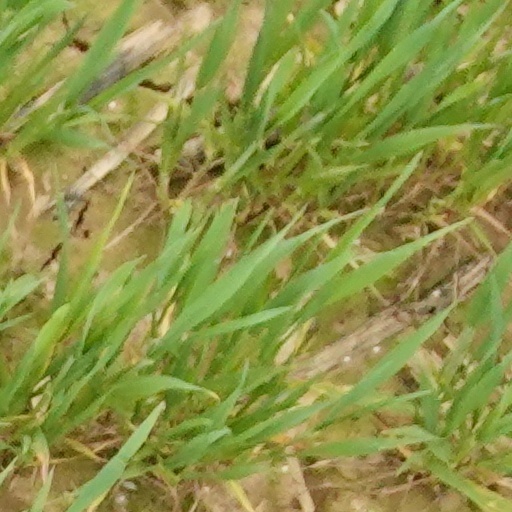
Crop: wheat